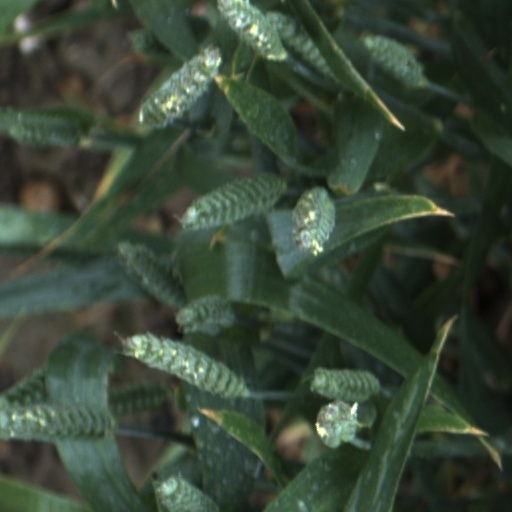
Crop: wheat